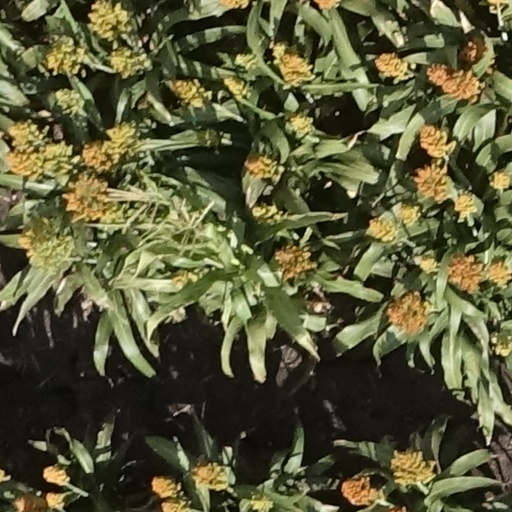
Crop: sorghum